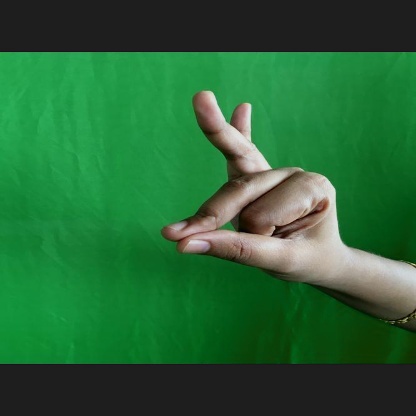
Mudra: Bramaram